Gladys Cooper

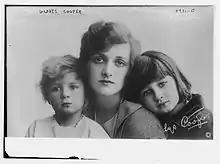
Cooper with her children, John and Joan

Cooper published a self-titled autobiography in 1931. Her portrait with Sally as a child was painted by Minnie Walters Anson and is in the Russell-Cotes Art Gallery and Museum, Bournemouth. She lived mostly in England in her final years and died from pneumonia in 1971 at the age of 82 in Henley-on-Thames, Oxfordshire.